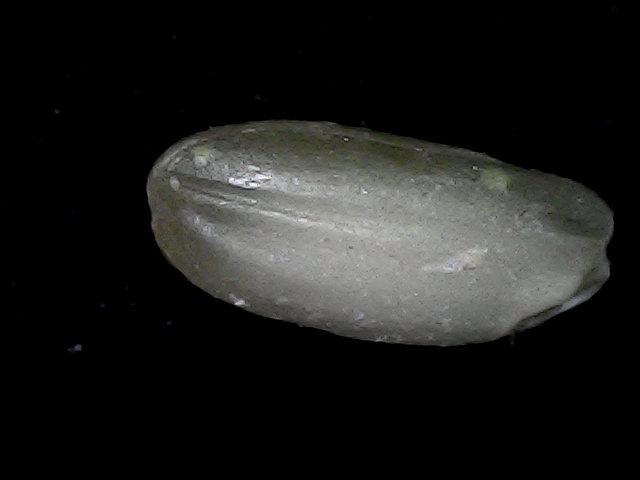
Rice variety: BD79